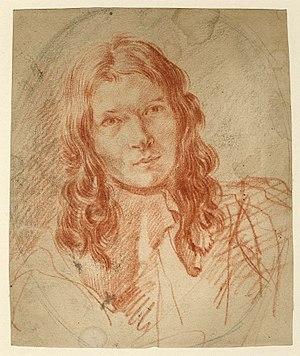
Philips Wouwerman ou Wouwermans, baptisé le 24 mai 1619, à Haarlem où il est mort le 19 mai 1668, est un peintre et graveur du Siècle d'or néerlandais.